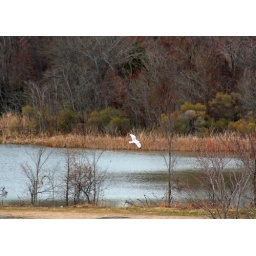
A bird in flight over the river in Little Rock, AR during the winter.